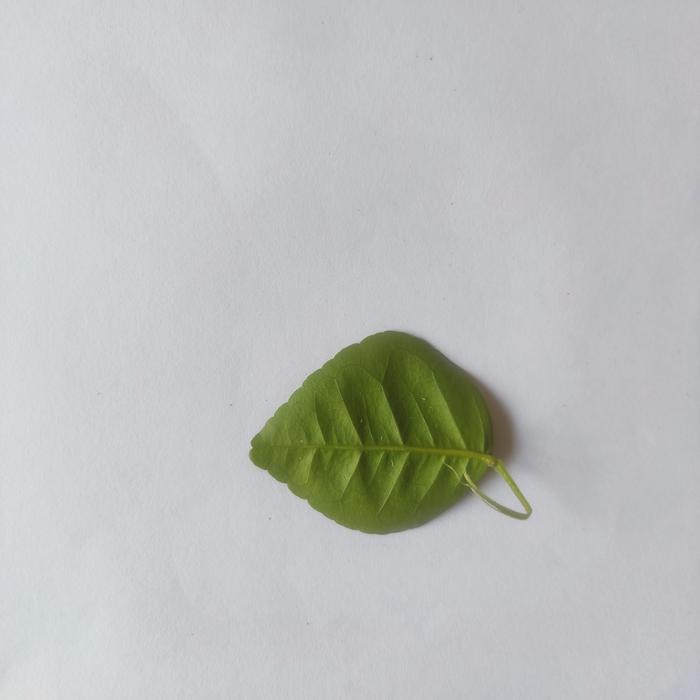
Crop: Aegle Marmelos
Leaf condition: Healthy_Leaf